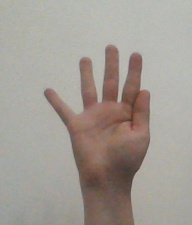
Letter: sheen